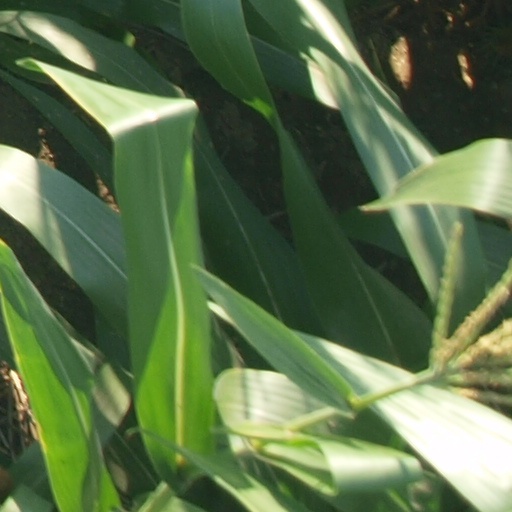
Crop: maize; corn